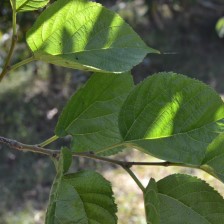
Variety: TaiwanStraberry